Golden Kamuy season 4

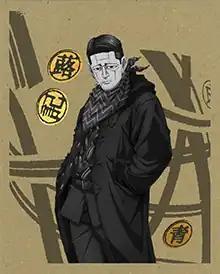
Cover of the tenth home media volume as released by NBCUniversal Entertainment Japan.

The fourth season of the "Golden Kamuy" anime television series is based on Satoru Noda's manga series of the same name and adapts from the 21st volume to the beginning of the 25th volume (chapters 171–172; 201–244). In December 2021, it was announced that the anime series would receive a fourth season. Brain's Base produced the season, replacing Geno Studio. Shizutaka Sugahara replaced Hitoshi Nanba as chief series director, while Takumi Yamakawa replaced Kenichi Ōnuki as character designer. Noboru Takagi returned to write the scripts. The season aired from October 3, 2022, to June 26, 2023.